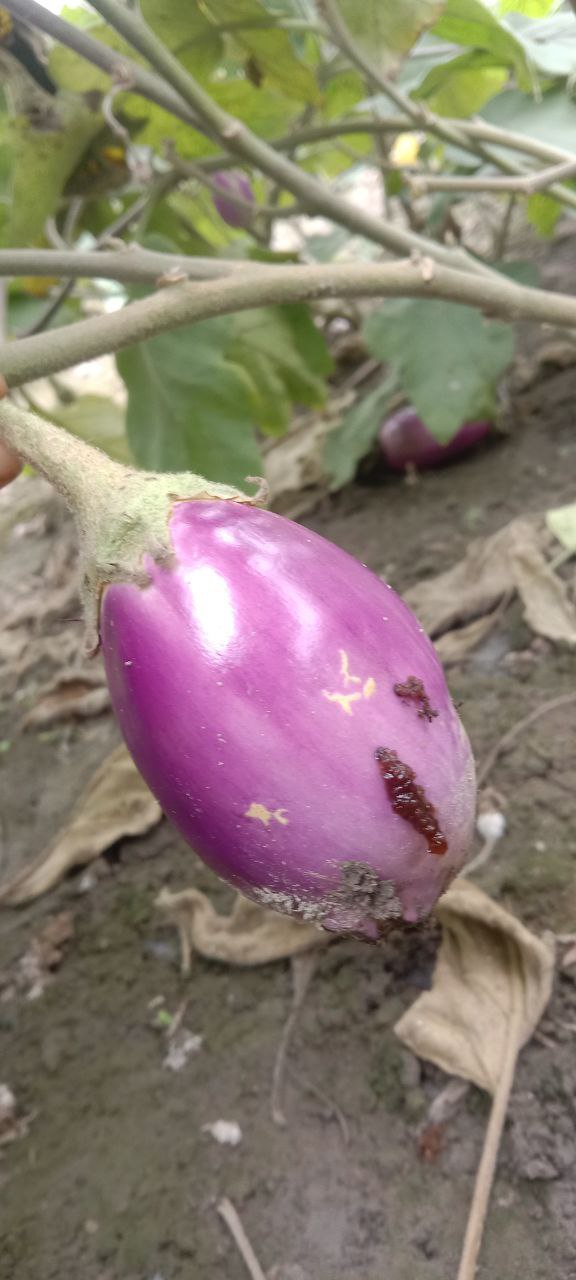
Label: Shoot and Fruit Borer